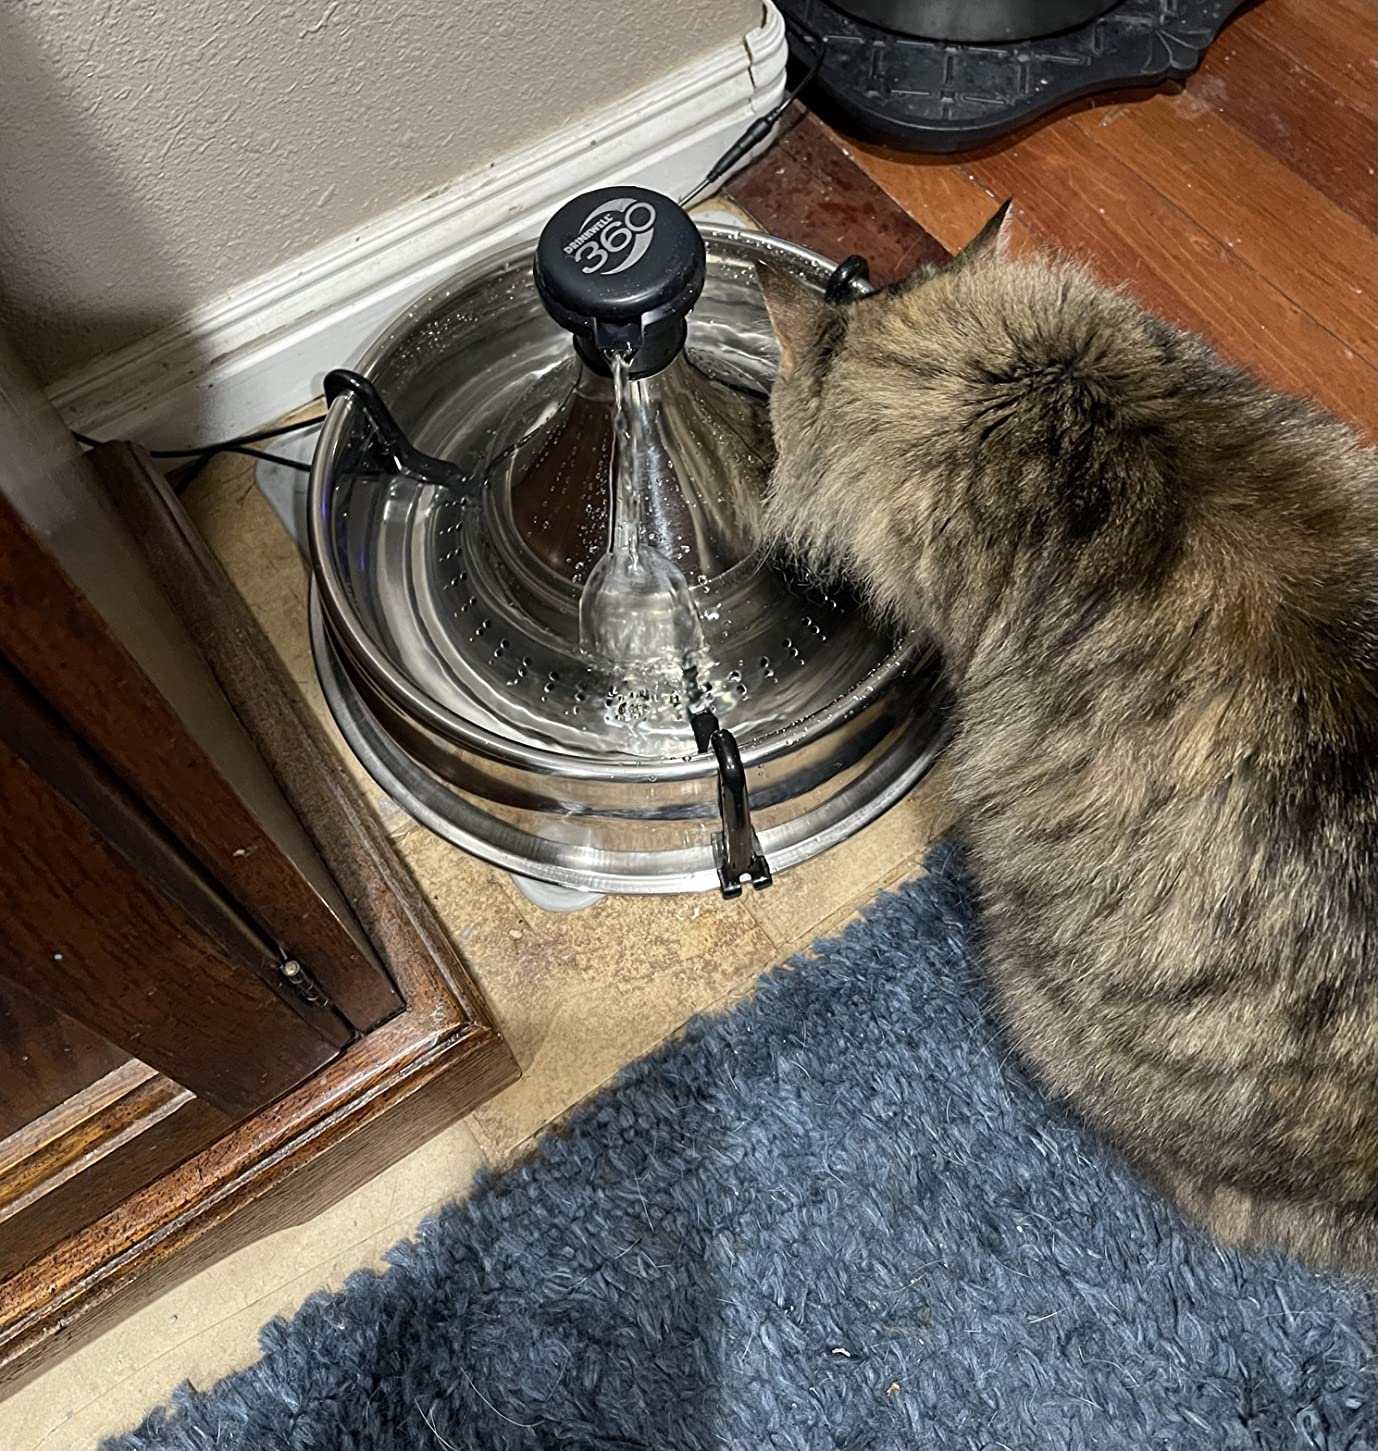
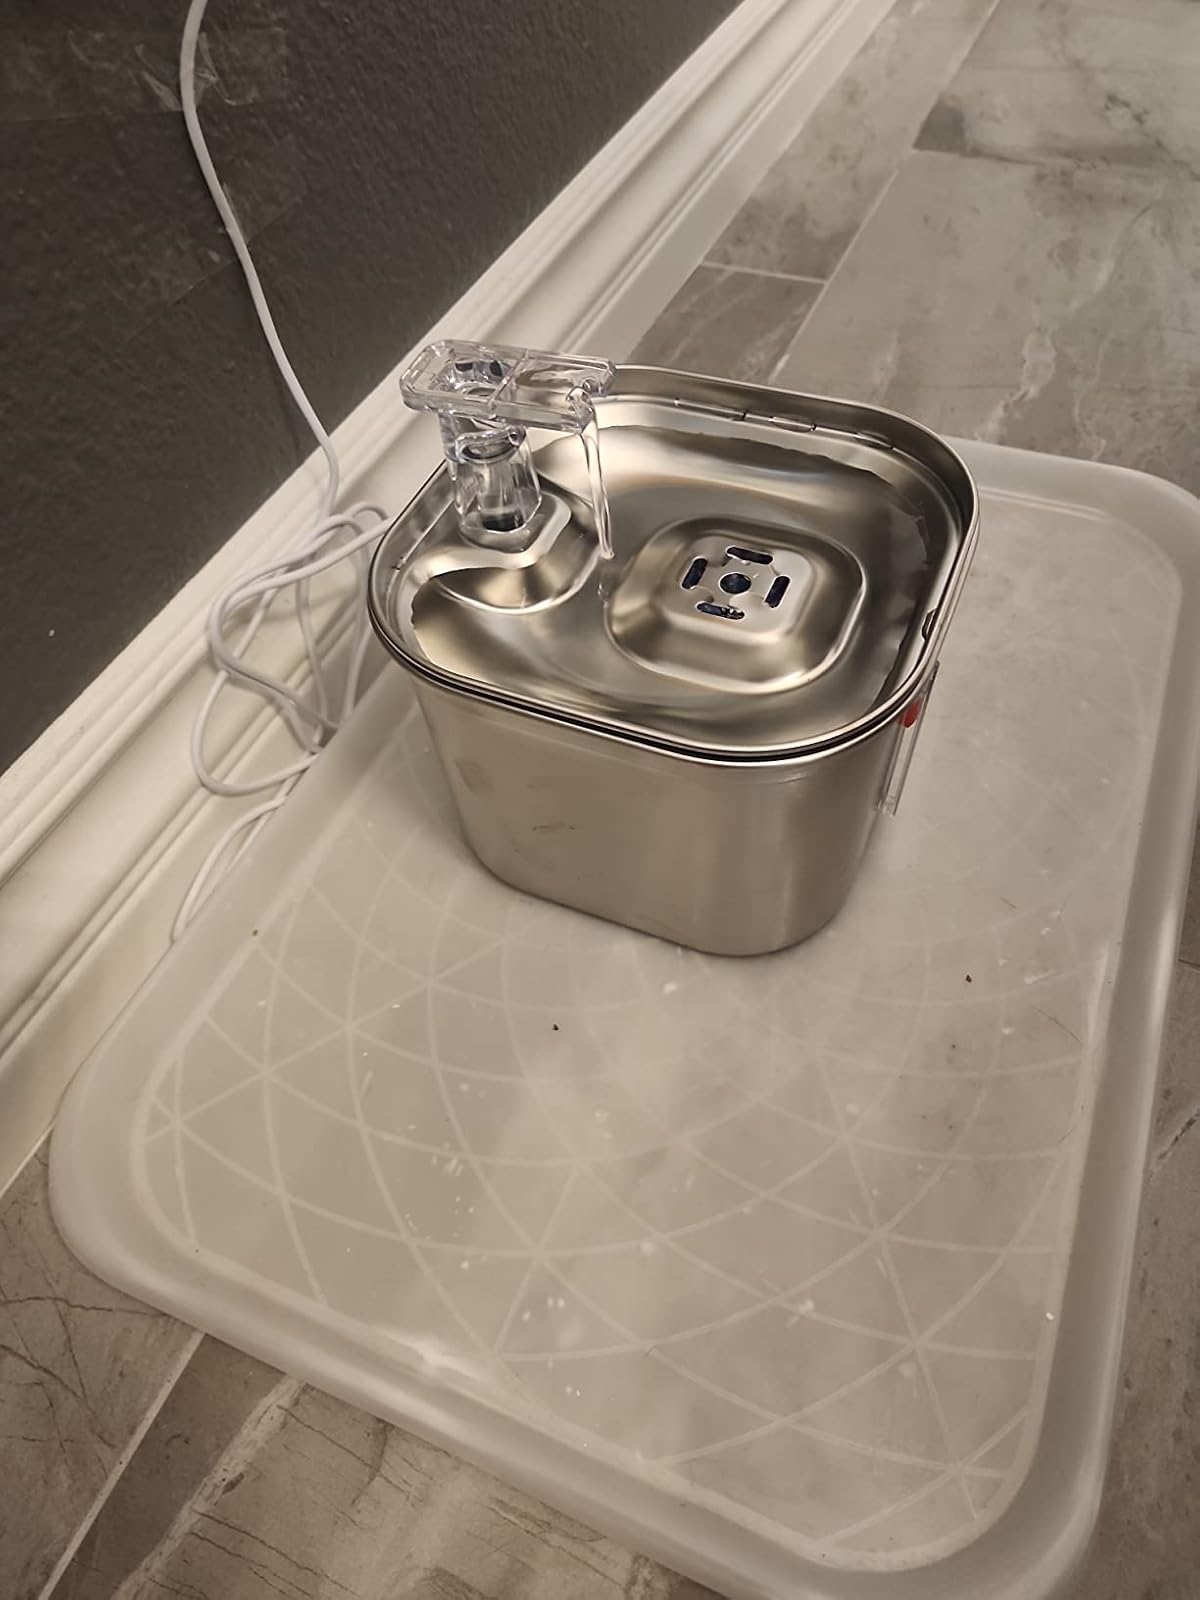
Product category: items_bowl
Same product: no